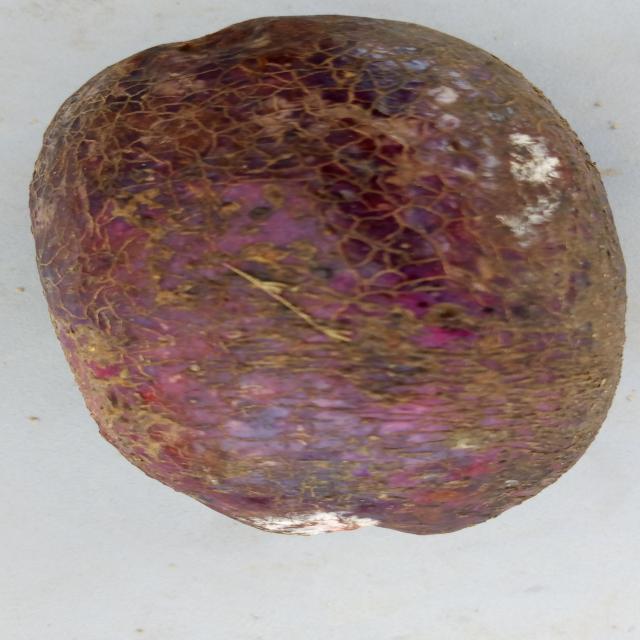
Plum grade: spotted